Occupation of Lima

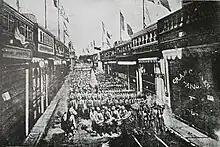
Chilean Regiment "1° de Línea" entering Lima.

After the return of General Manuel Baquedano to Chile, Generals Cornelio Saavedra and Pedro Lagos were left to govern the city; on May 17, 1881, the Chilean government appointed Counter admiral Patricio Lynch as commander of the army of operations and political chief of Peru.